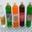
Label: bottle